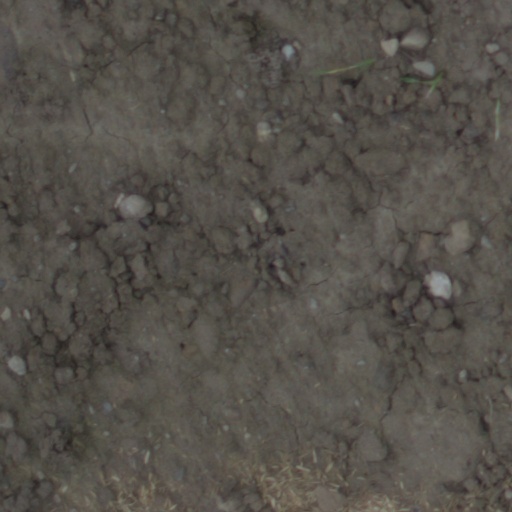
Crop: wheat